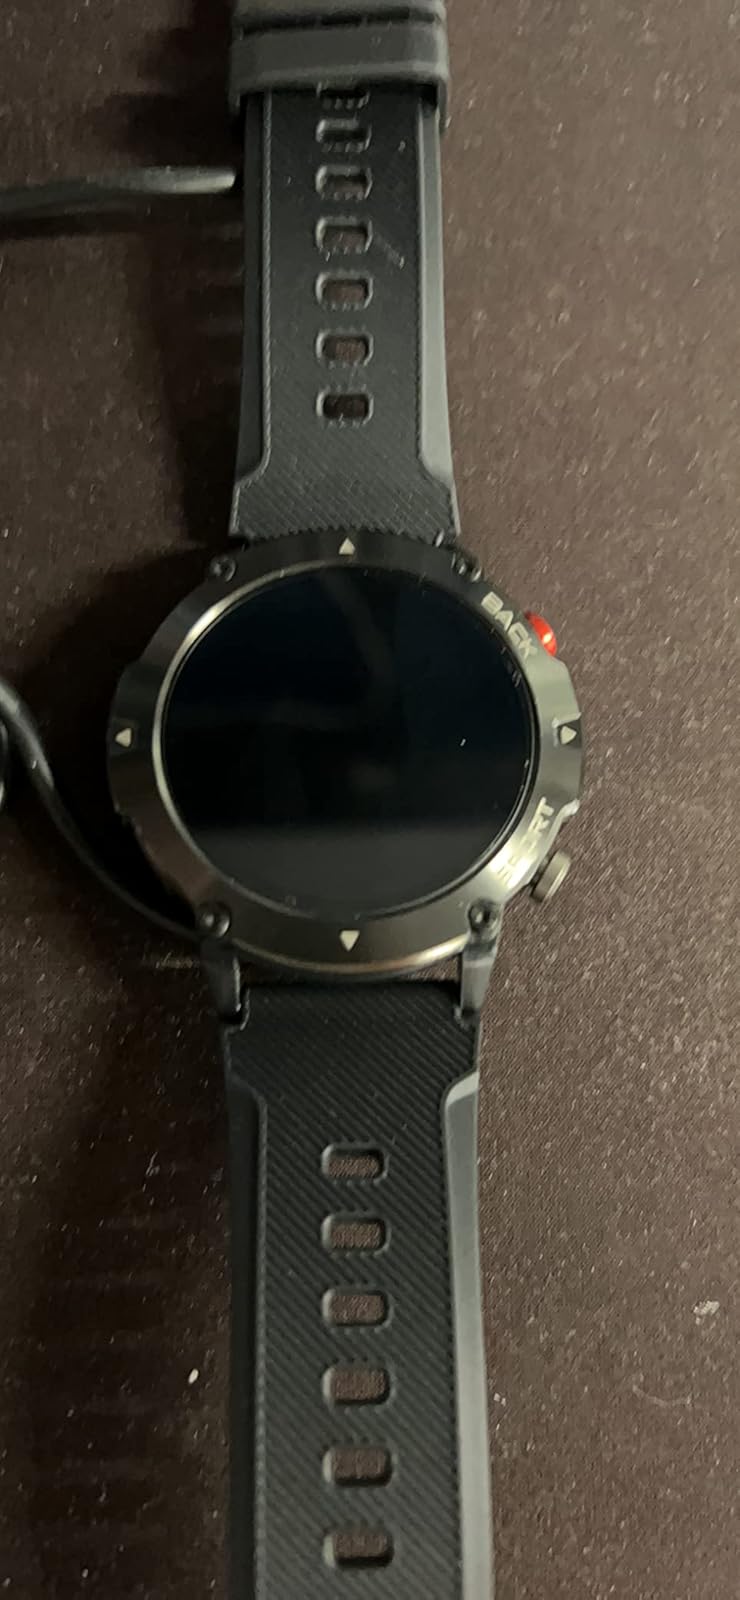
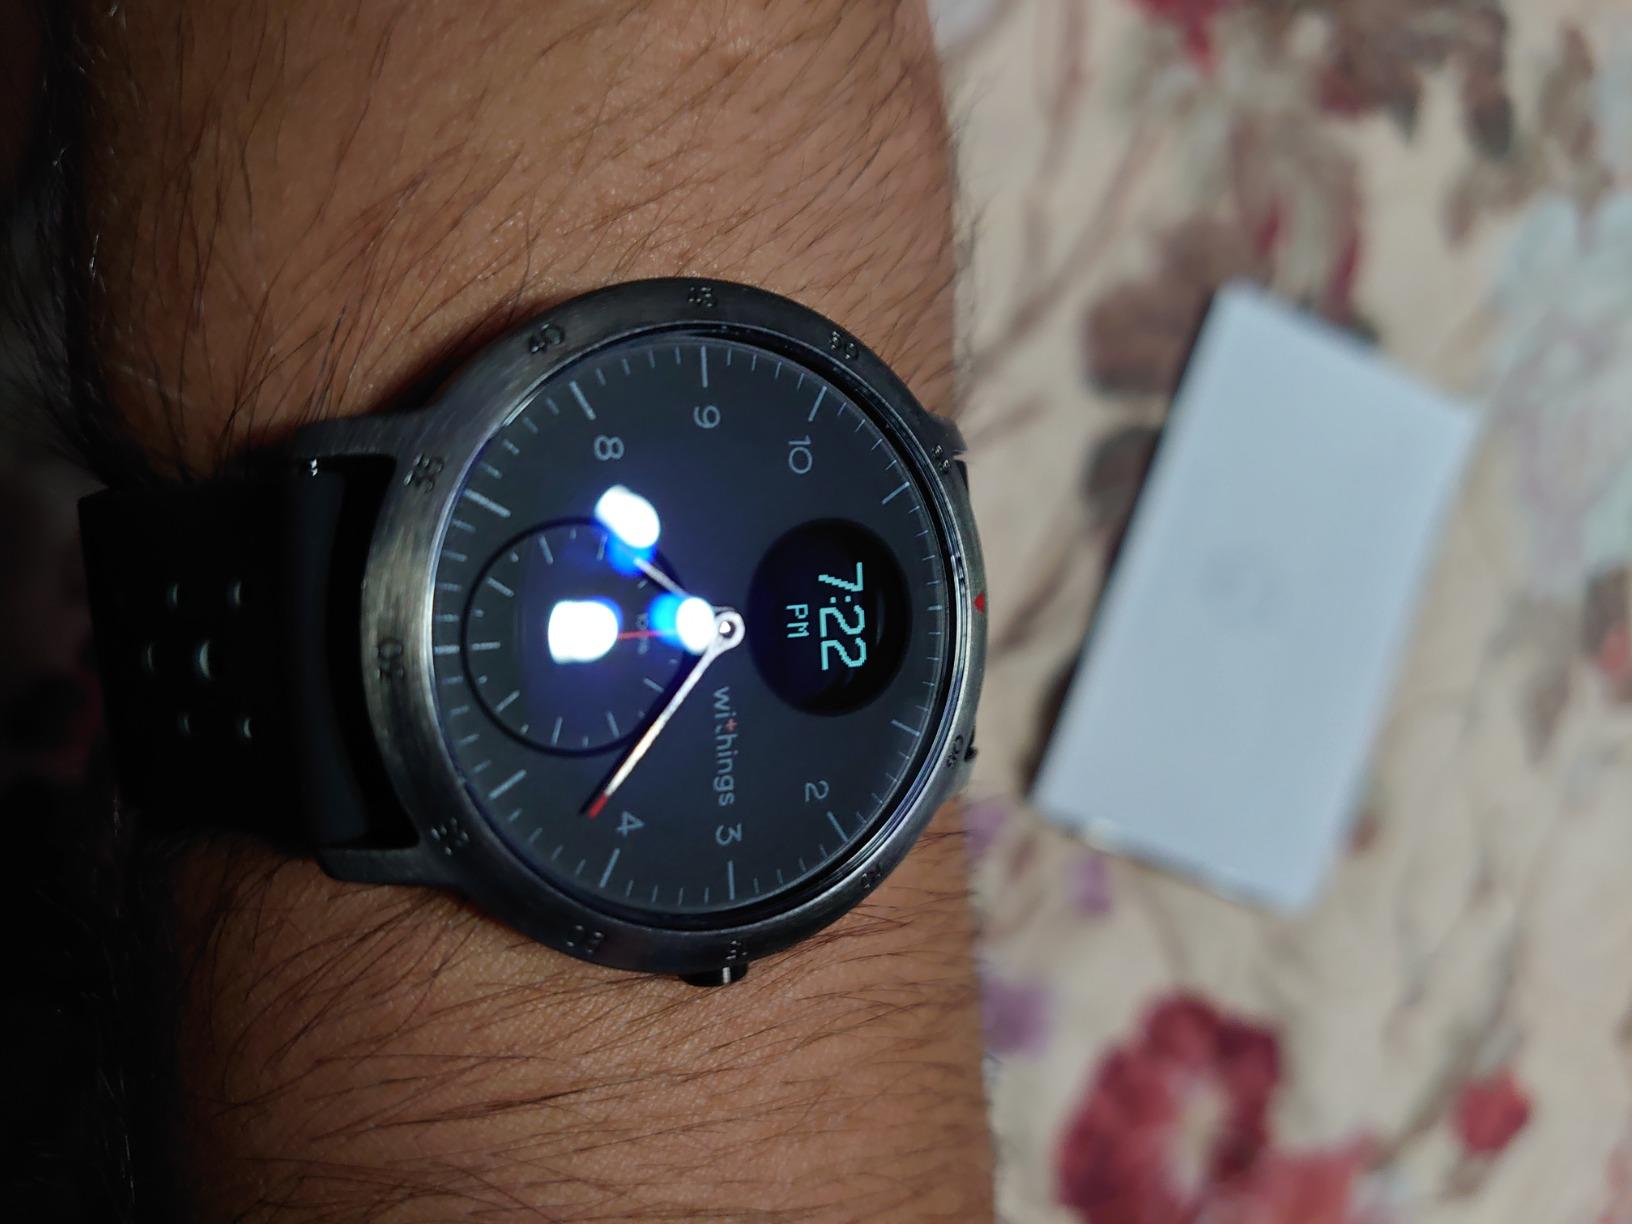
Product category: smartwatch
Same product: no